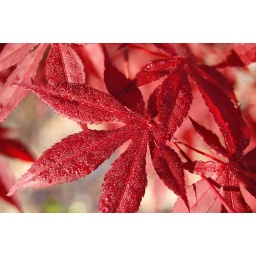
Morning dew on the flowers and trees in my yard in Grovetown, Ga